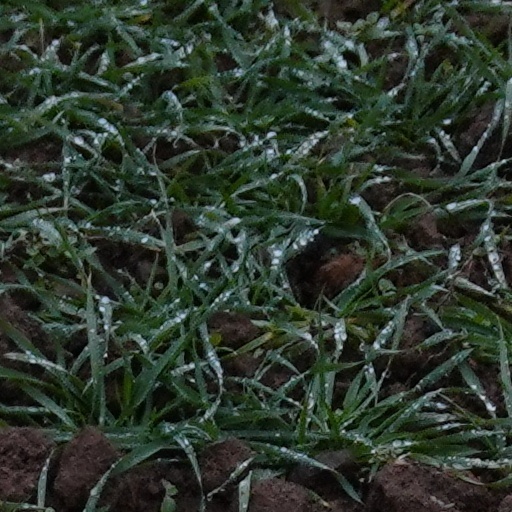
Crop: wheat